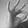
ASL letter: F